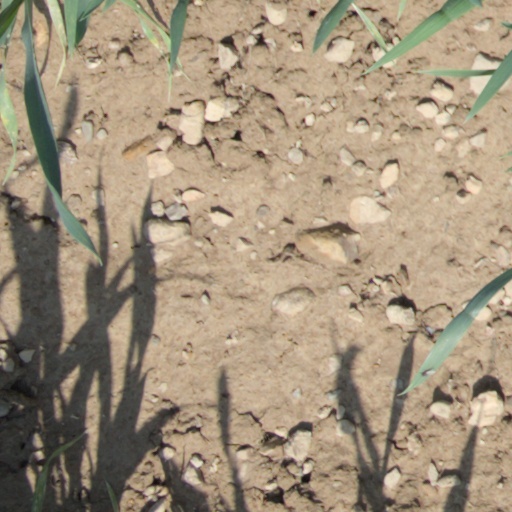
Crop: wheat